Shenkar College of Engineering, Design and Art

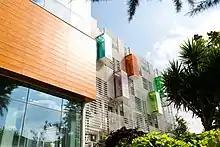
Shenkar Frenic Building

Shenkar College of Engineering, Design and Art (commonly abbreviated as Shenkar) is a public college in the Tel Aviv District city of Ramat Gan, Israel. Shenkar serves the Israeli industry by providing academic qualification and R&D services for modern industries.